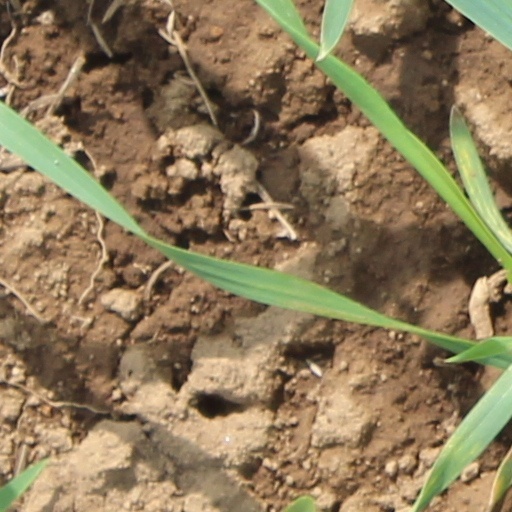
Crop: wheat